J. J. Abrams

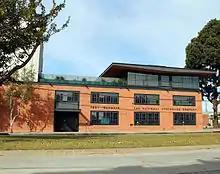
Bad Robot's Santa Monica headquarters

In 2001, Abrams founded his own production company, Bad Robot, in association with Paramount Pictures and Warner Bros. Pictures. Initially a television production company under Touchstone Television, Bad Robot would branch out into film production, with the first movie to be produced under the Bad Robot name being "Joy Ride" (2001). Bad Robot is well known for "Lost", the "Star Trek" Kelvin timeline films, the "" films excluding "", the "Cloverfield" franchise, and the "Star Wars" sequel trilogy.